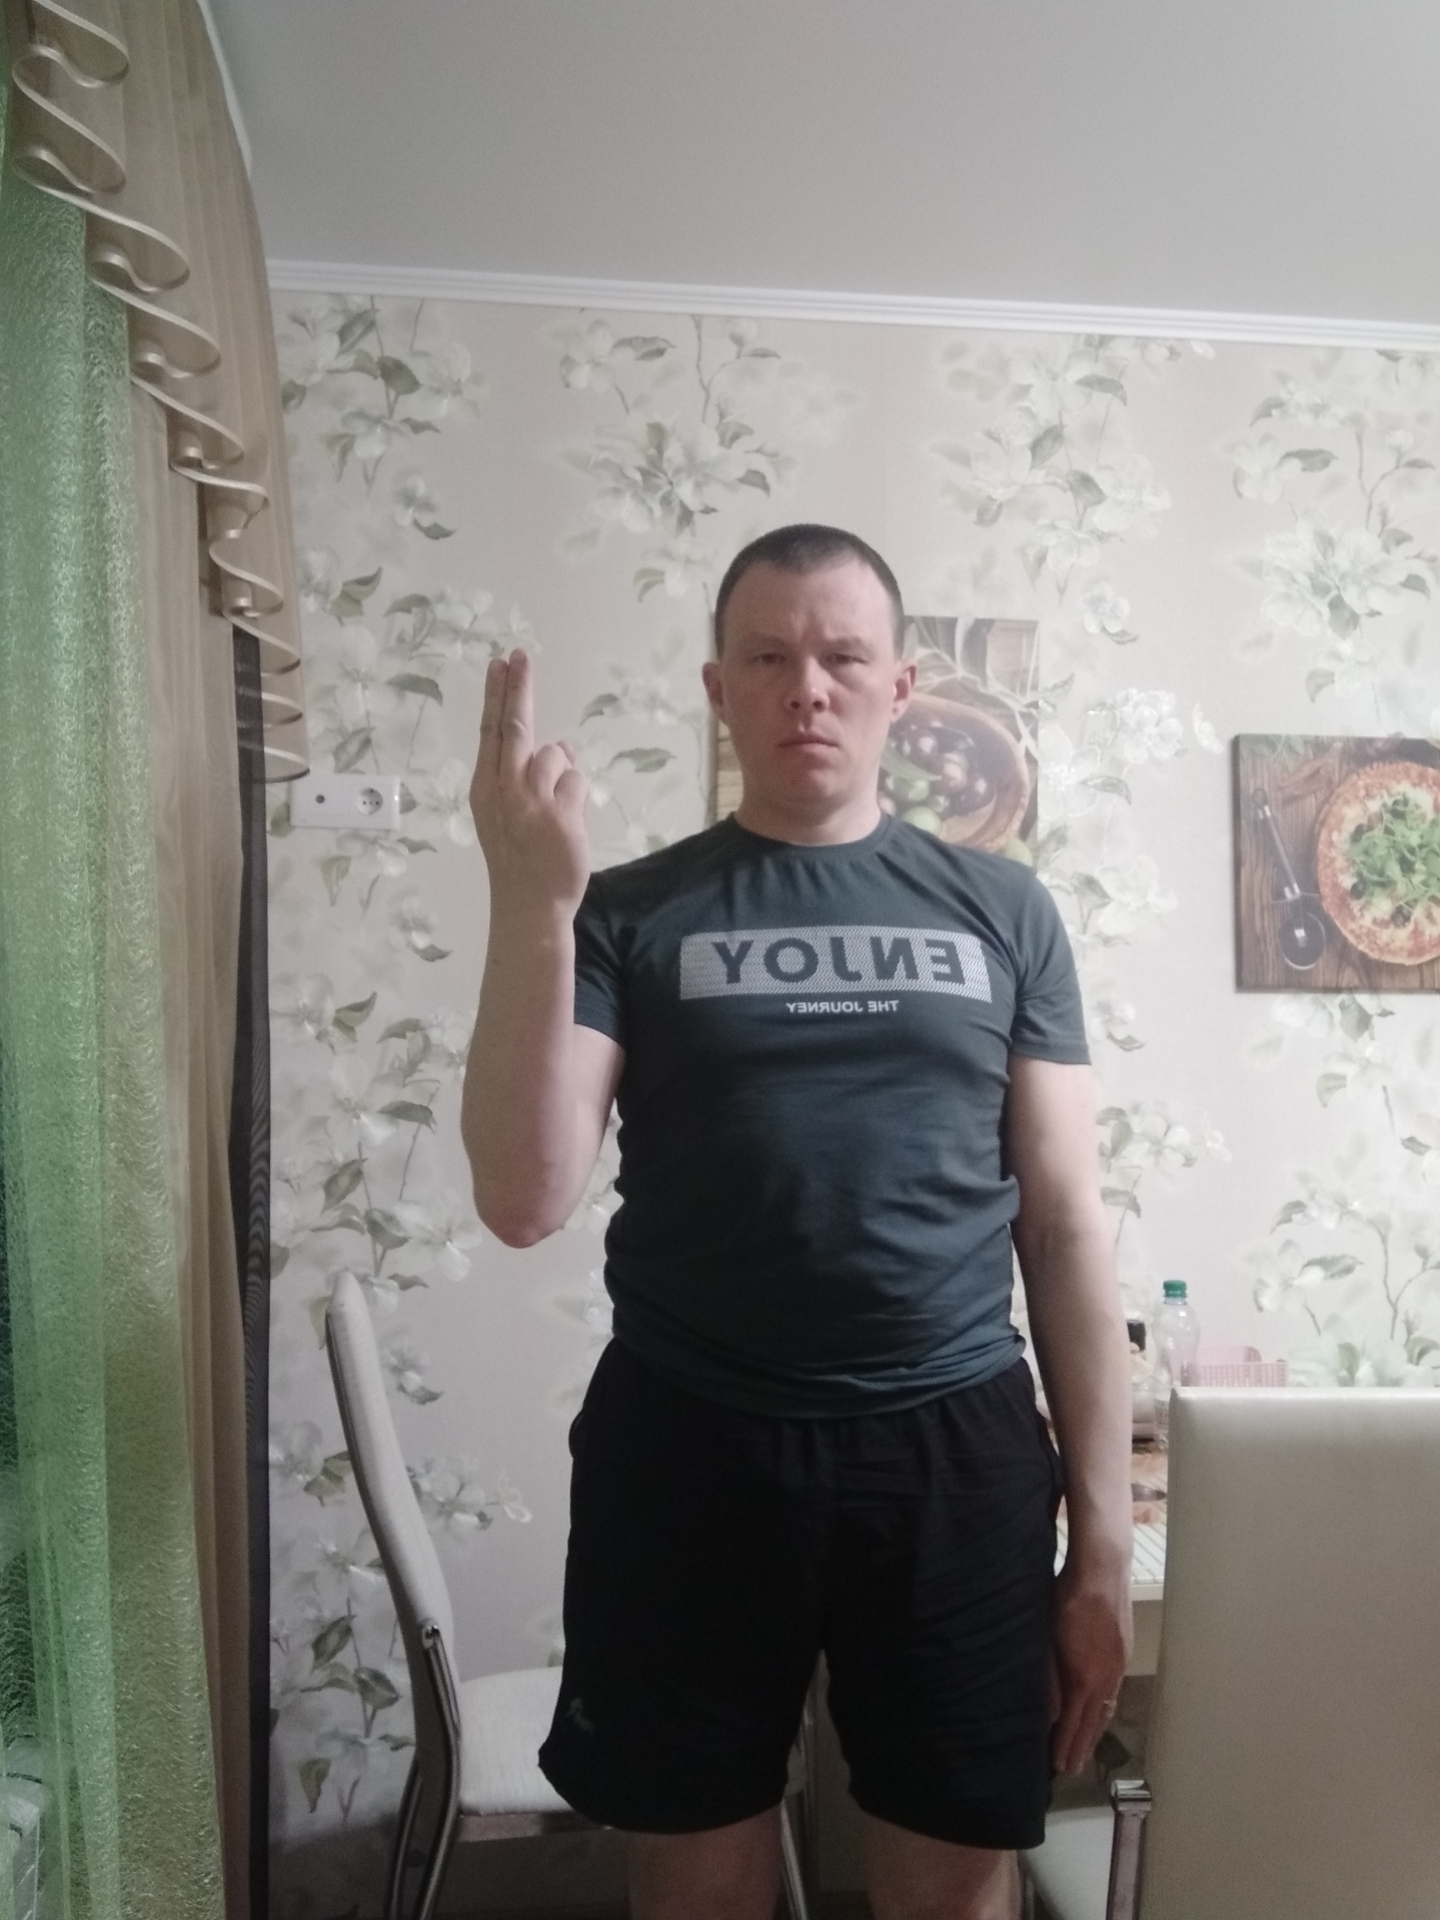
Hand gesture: two_up_inverted